47 Tucanae

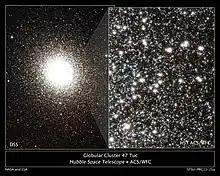
Multiple stellar populations in 47 Tucanae

47 Tucanae contains at least two stellar populations of stars, of different ages or metallicities. The dense core contains a number of exotic stars of scientific interest, including at least 21 blue stragglers. Globular clusters efficiently sort stars by mass, with the most massive stars falling to the center.